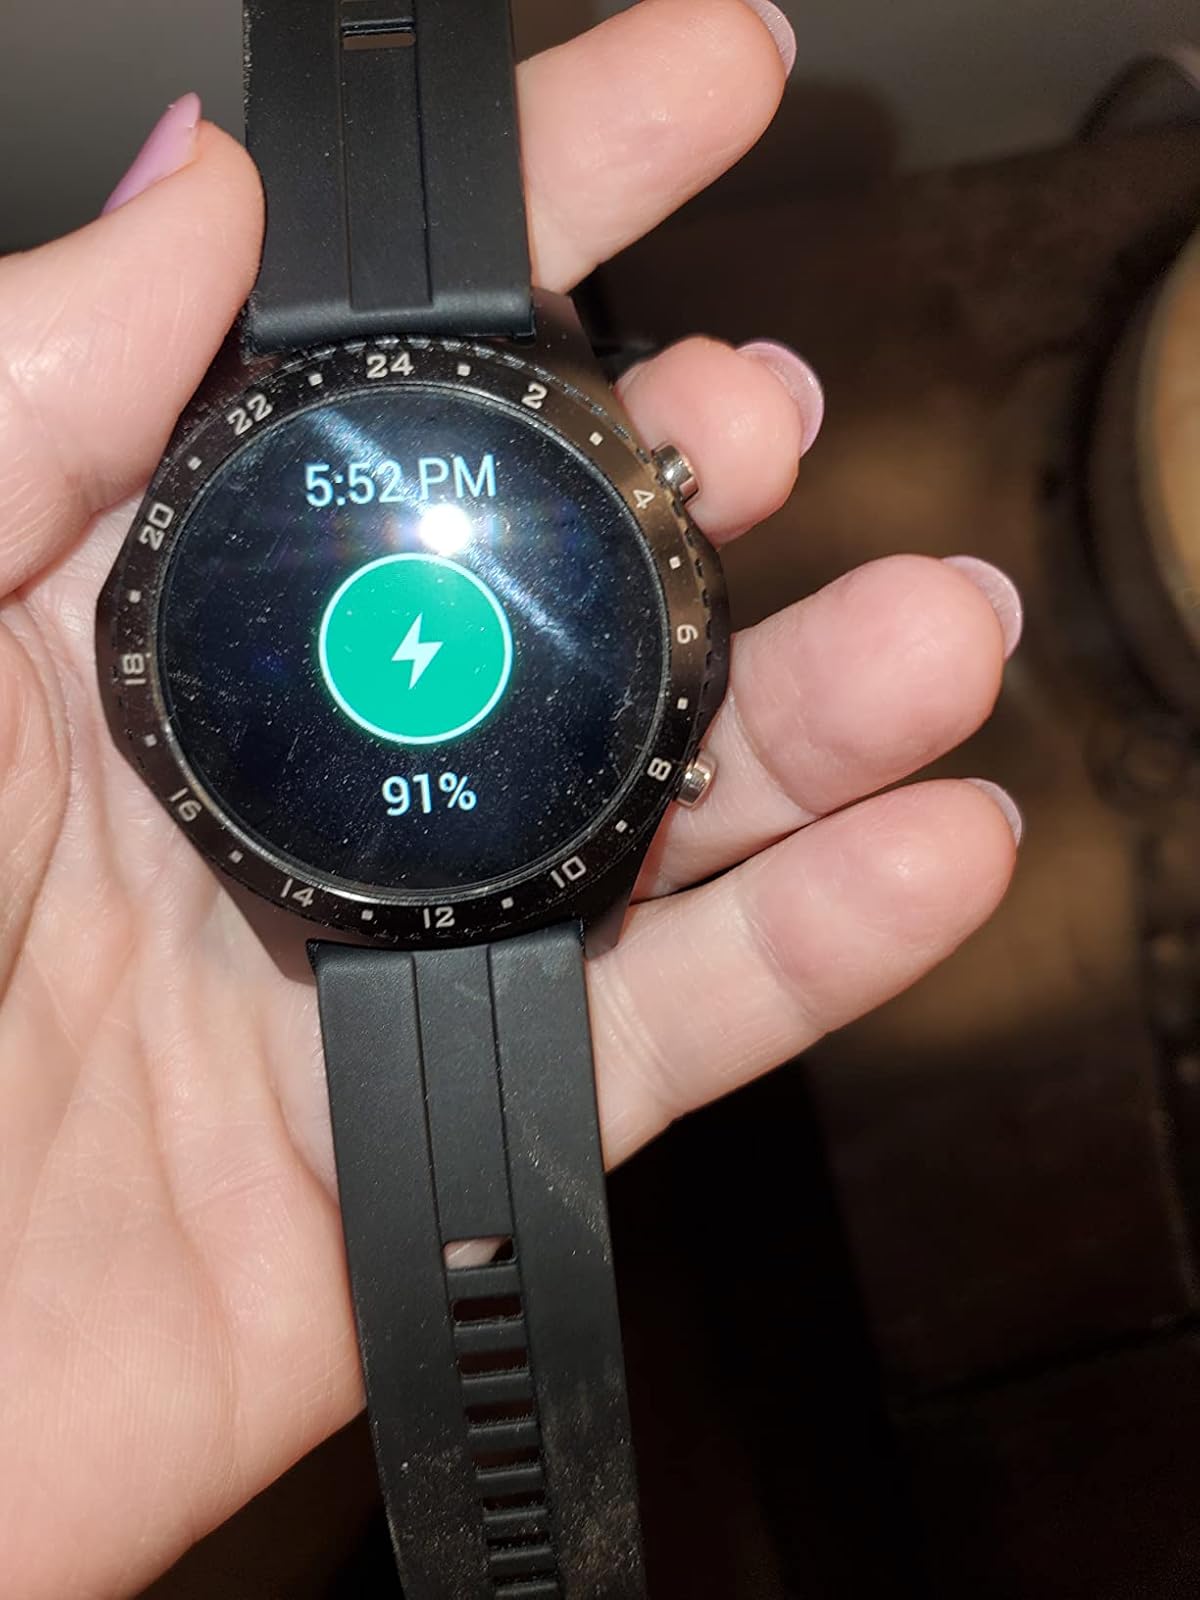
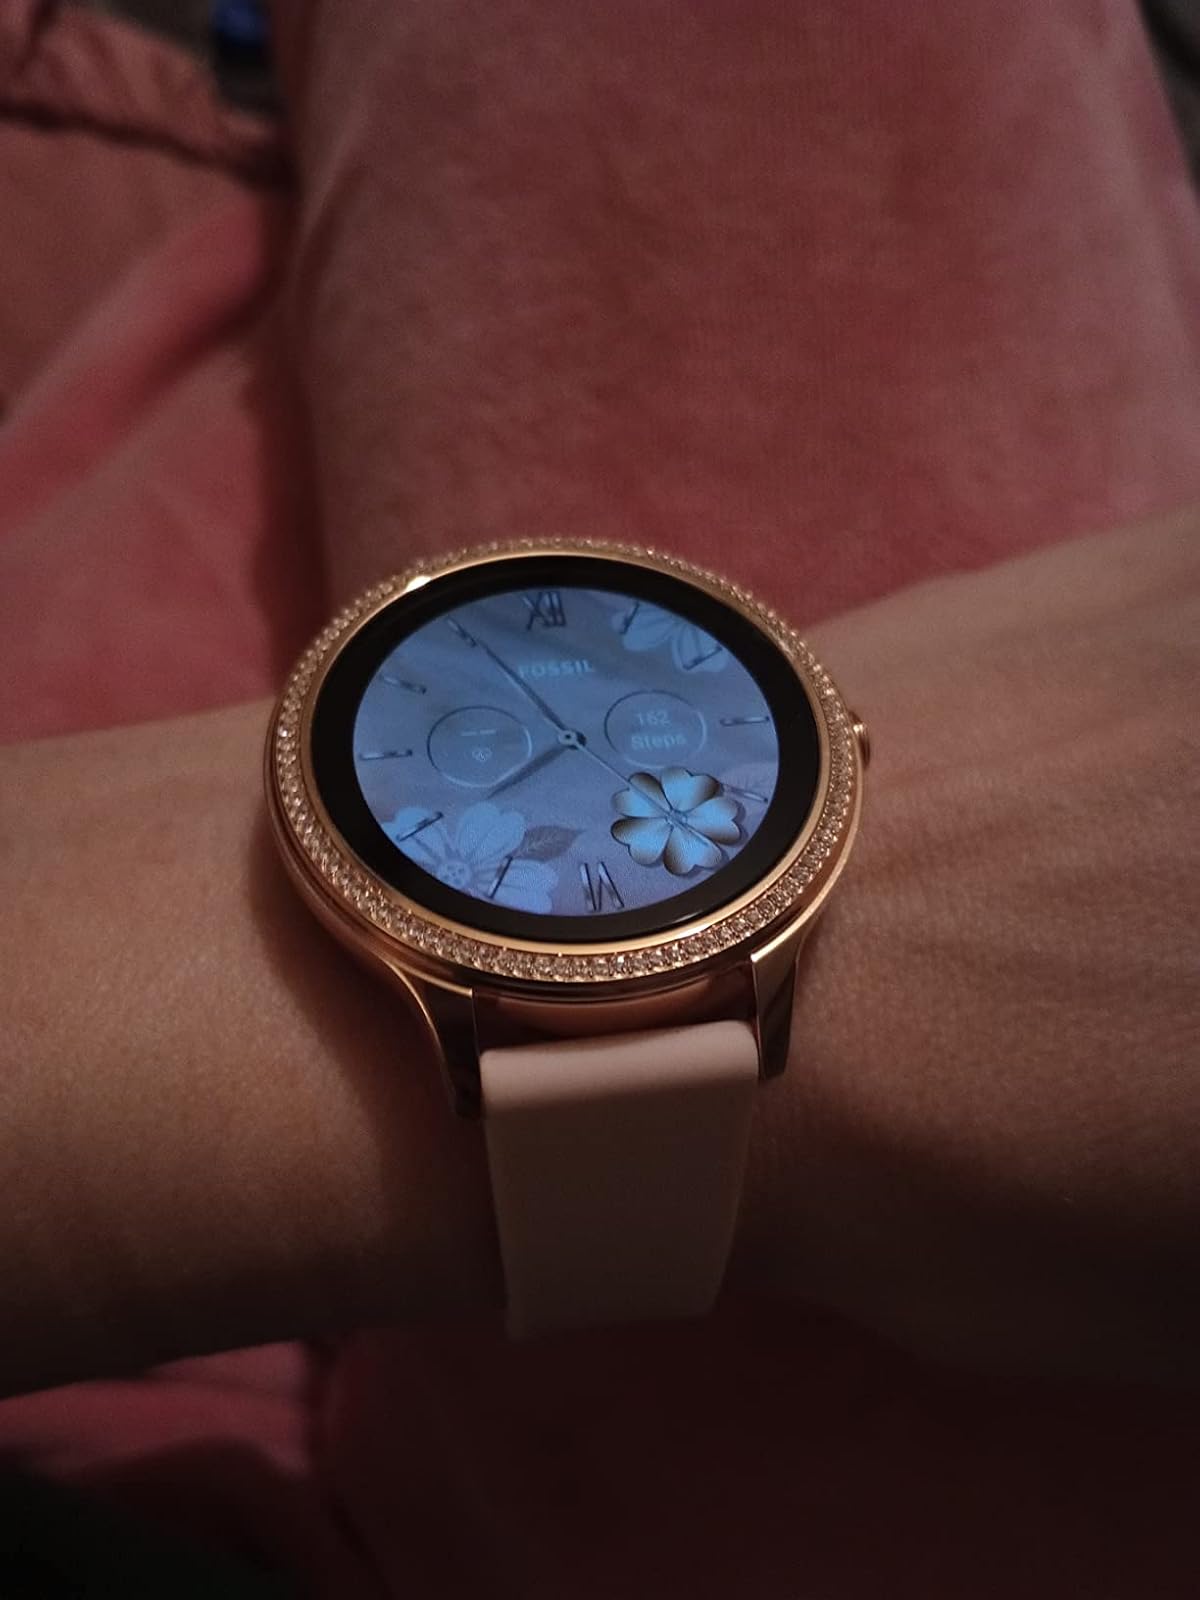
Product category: smartwatch
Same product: no